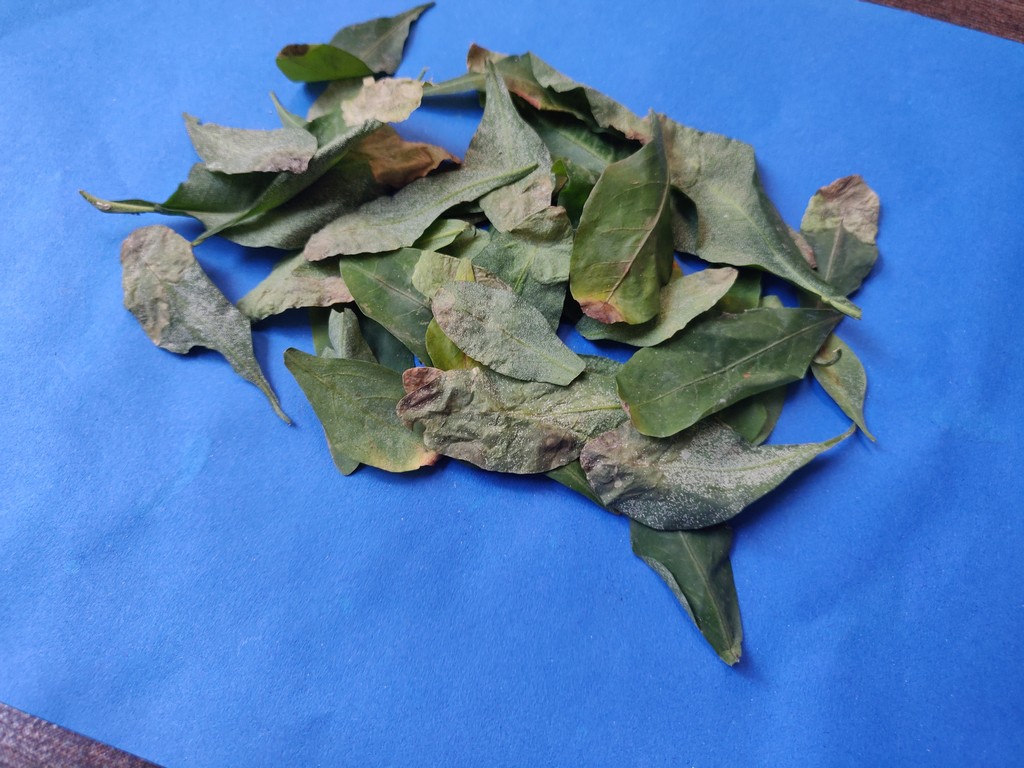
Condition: Unhealthy
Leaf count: multiple
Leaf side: unknown